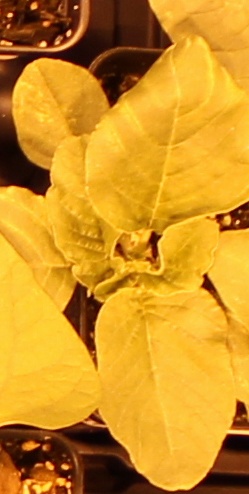
Label: Redroot Pigweed